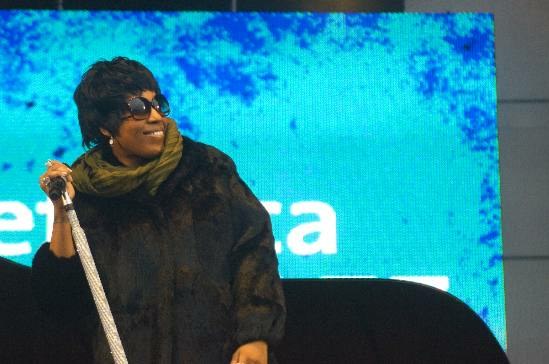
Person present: Yes